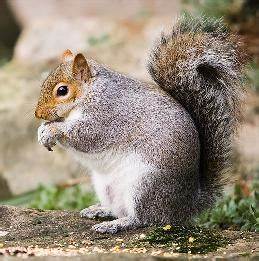
Label: squirrel